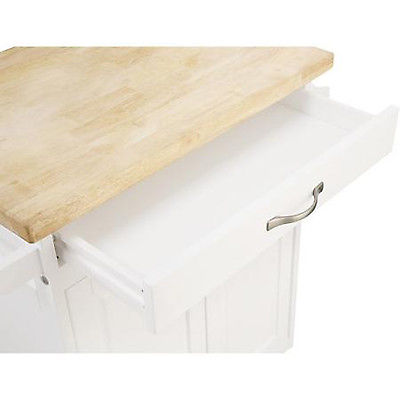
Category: cabinet